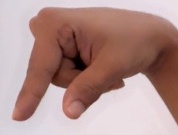
ASL sign: Q